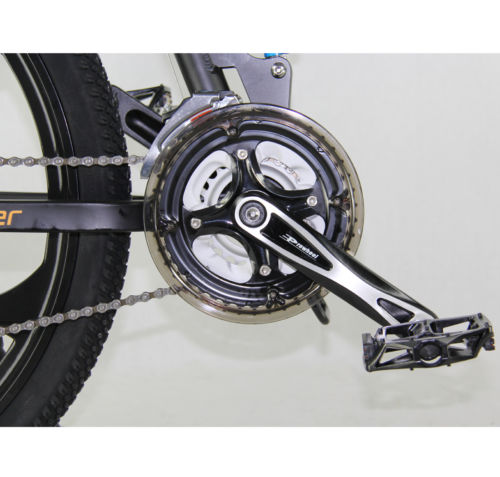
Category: bicycle